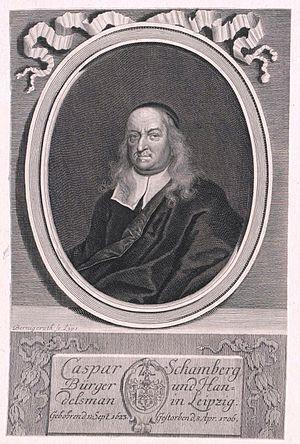
Caspar Schamberger était un chirurgien allemand. Son nom est synonyme de la première école de médecine occidentale du Japon et du début des Études néerlandaises.